Palace of Aachen

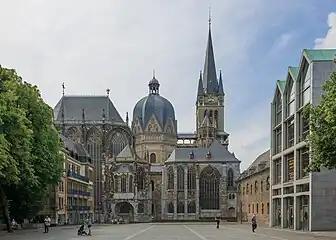
Modern view of Aachen Cathedral.

Yet the memory of Charlemagne's Empire remained fresh and became a symbol of German power. In the 10th century, Otto I (912–973) was crowned King of Germany in Aachen (936). The three-part ceremony took place in several locations within the palace: first in the courtyard (election by the dukes), then in the chapel (handing of the insignia of the Kingdom), finally in the palace (banquet). During the ceremony, Otto sat on Charlemagne's throne. Afterwards, and until the 16th century, all the German Emperors were crowned firstly in Aachen and then in Rome, which highlights the attachment to Charlemagne's political legacy. The Golden Bull of 1356 confirmed that coronations were to take place in the palatine chapel.